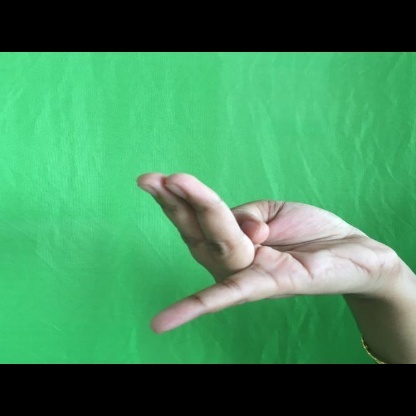
Mudra: Chaturam